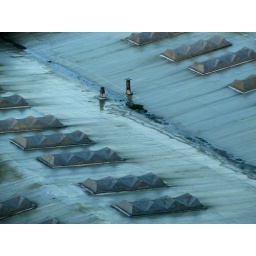
From the window on the 6th floor of the SAS Radisson Hotel in Liverpool